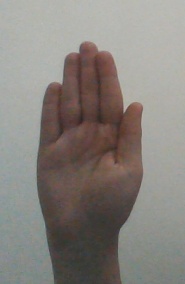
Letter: seen